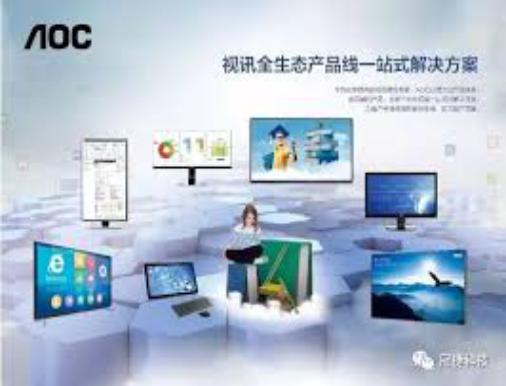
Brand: Admiral Oversea Corporation
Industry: Electronic